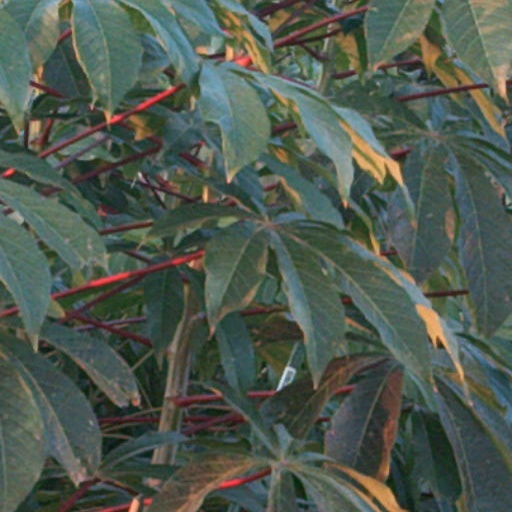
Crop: cassava